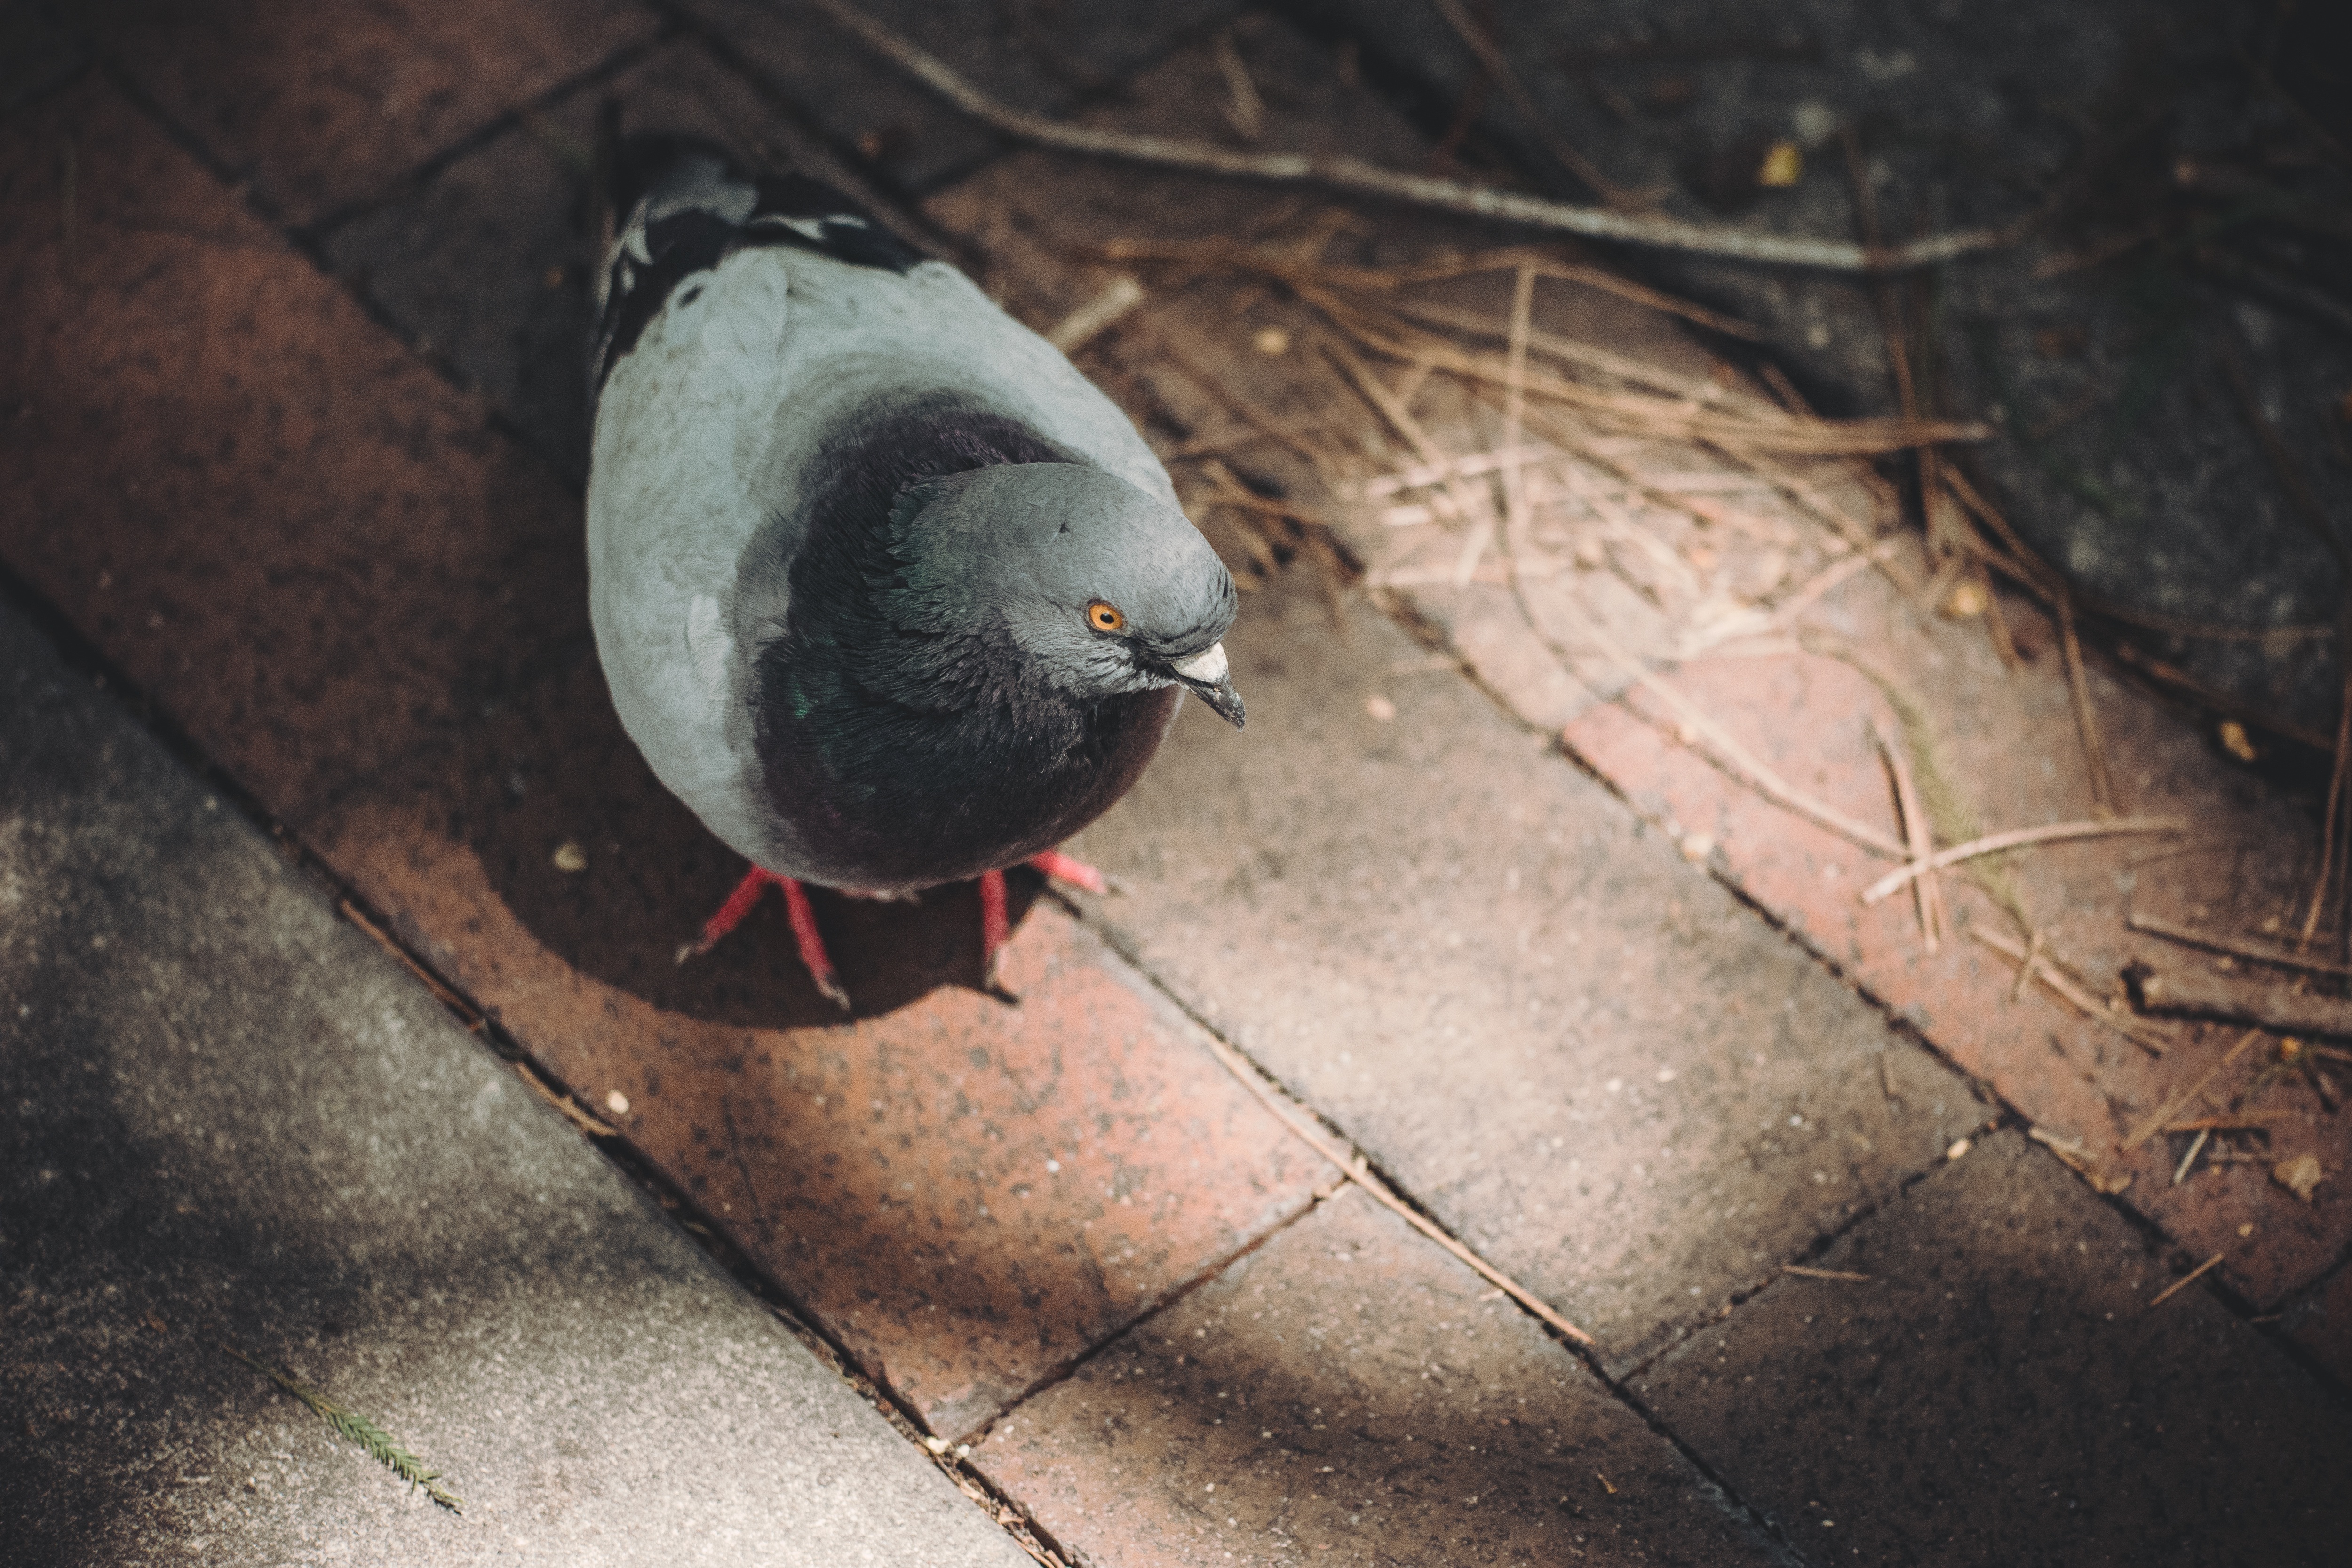
nature, bird, alone, pavement, wildlife, feather, grey, pigeon, bricks, vertebrate, wood pigeon, pigeons and doves